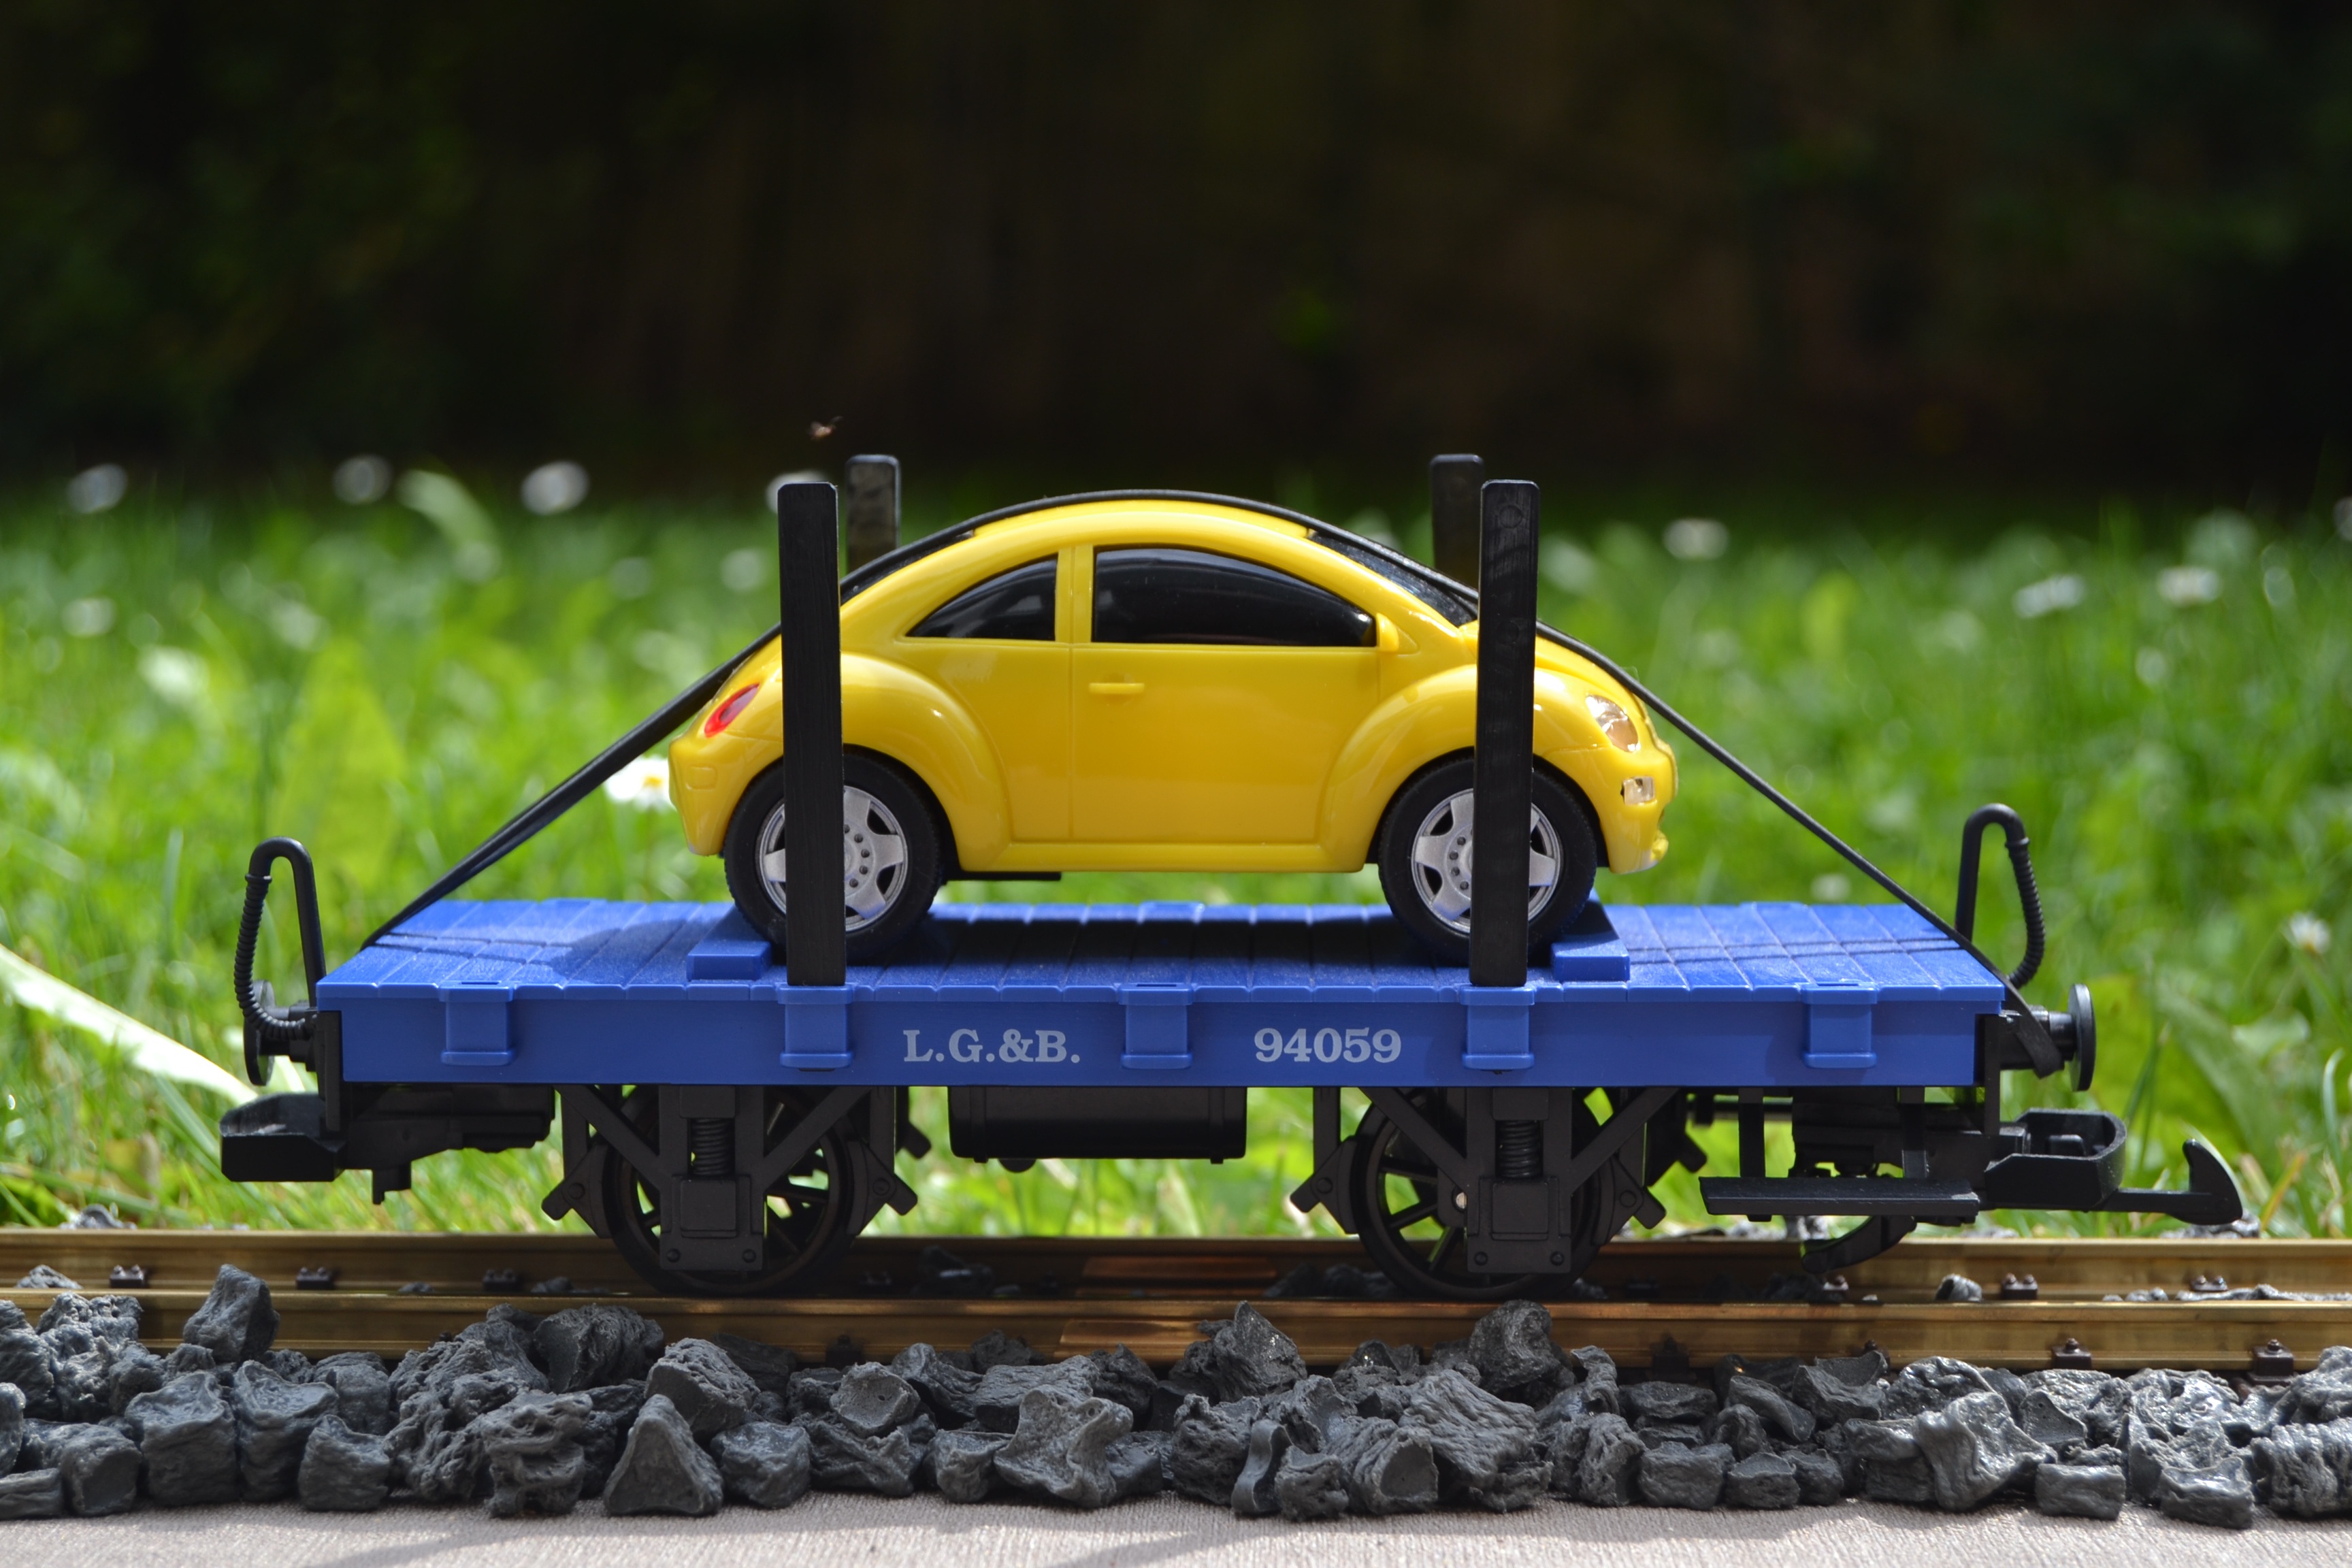
railway, car, wheel, driving, transport, vehicle, vw beetle, autotransporter, lgb, track 1, flat wagons, model railway, garden railway, land vehicle